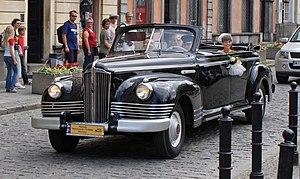
La ZIS 110 est une limousine soviétique, produite entre 1946 et 1958 sur les chaînes moscovites de la Zavod Imeni Stalina. Malgré ses origines Packard, elle était la voiture préférée de Staline.